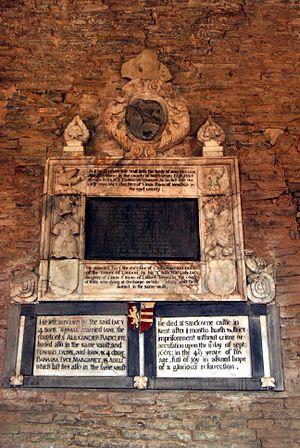
John Hutchinson, né en 1615 à Owthorpe dans le Nottinghamshire et mort en 1664 à Sandown dans le Kent, est un homme politique anglais.